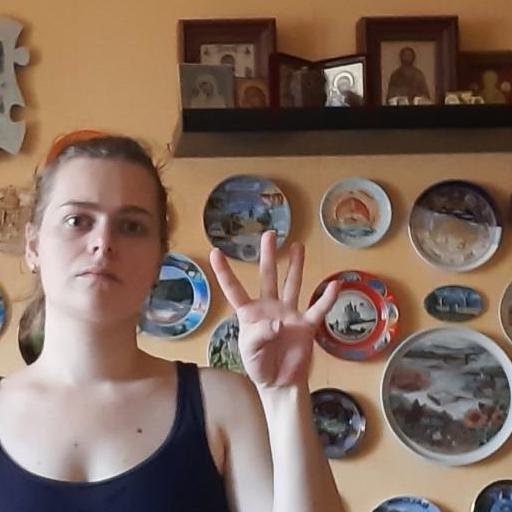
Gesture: four